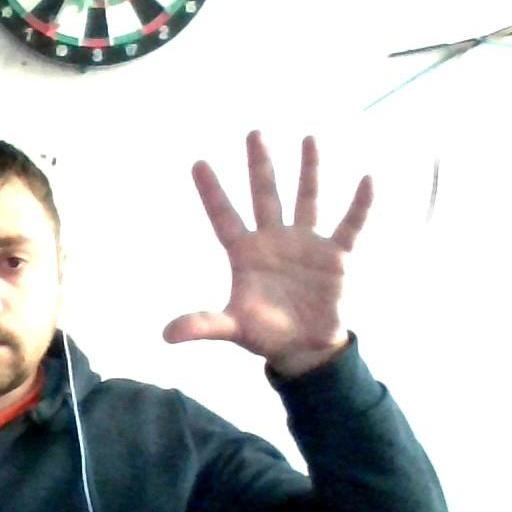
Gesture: palm